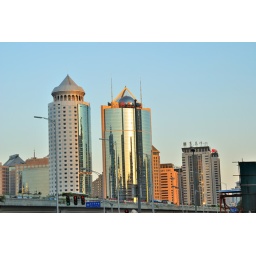
Skyscraping office buildings in flourishing city- Beijing, China